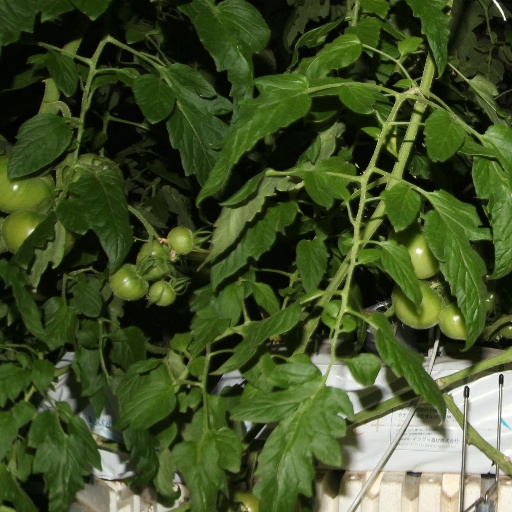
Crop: tomato